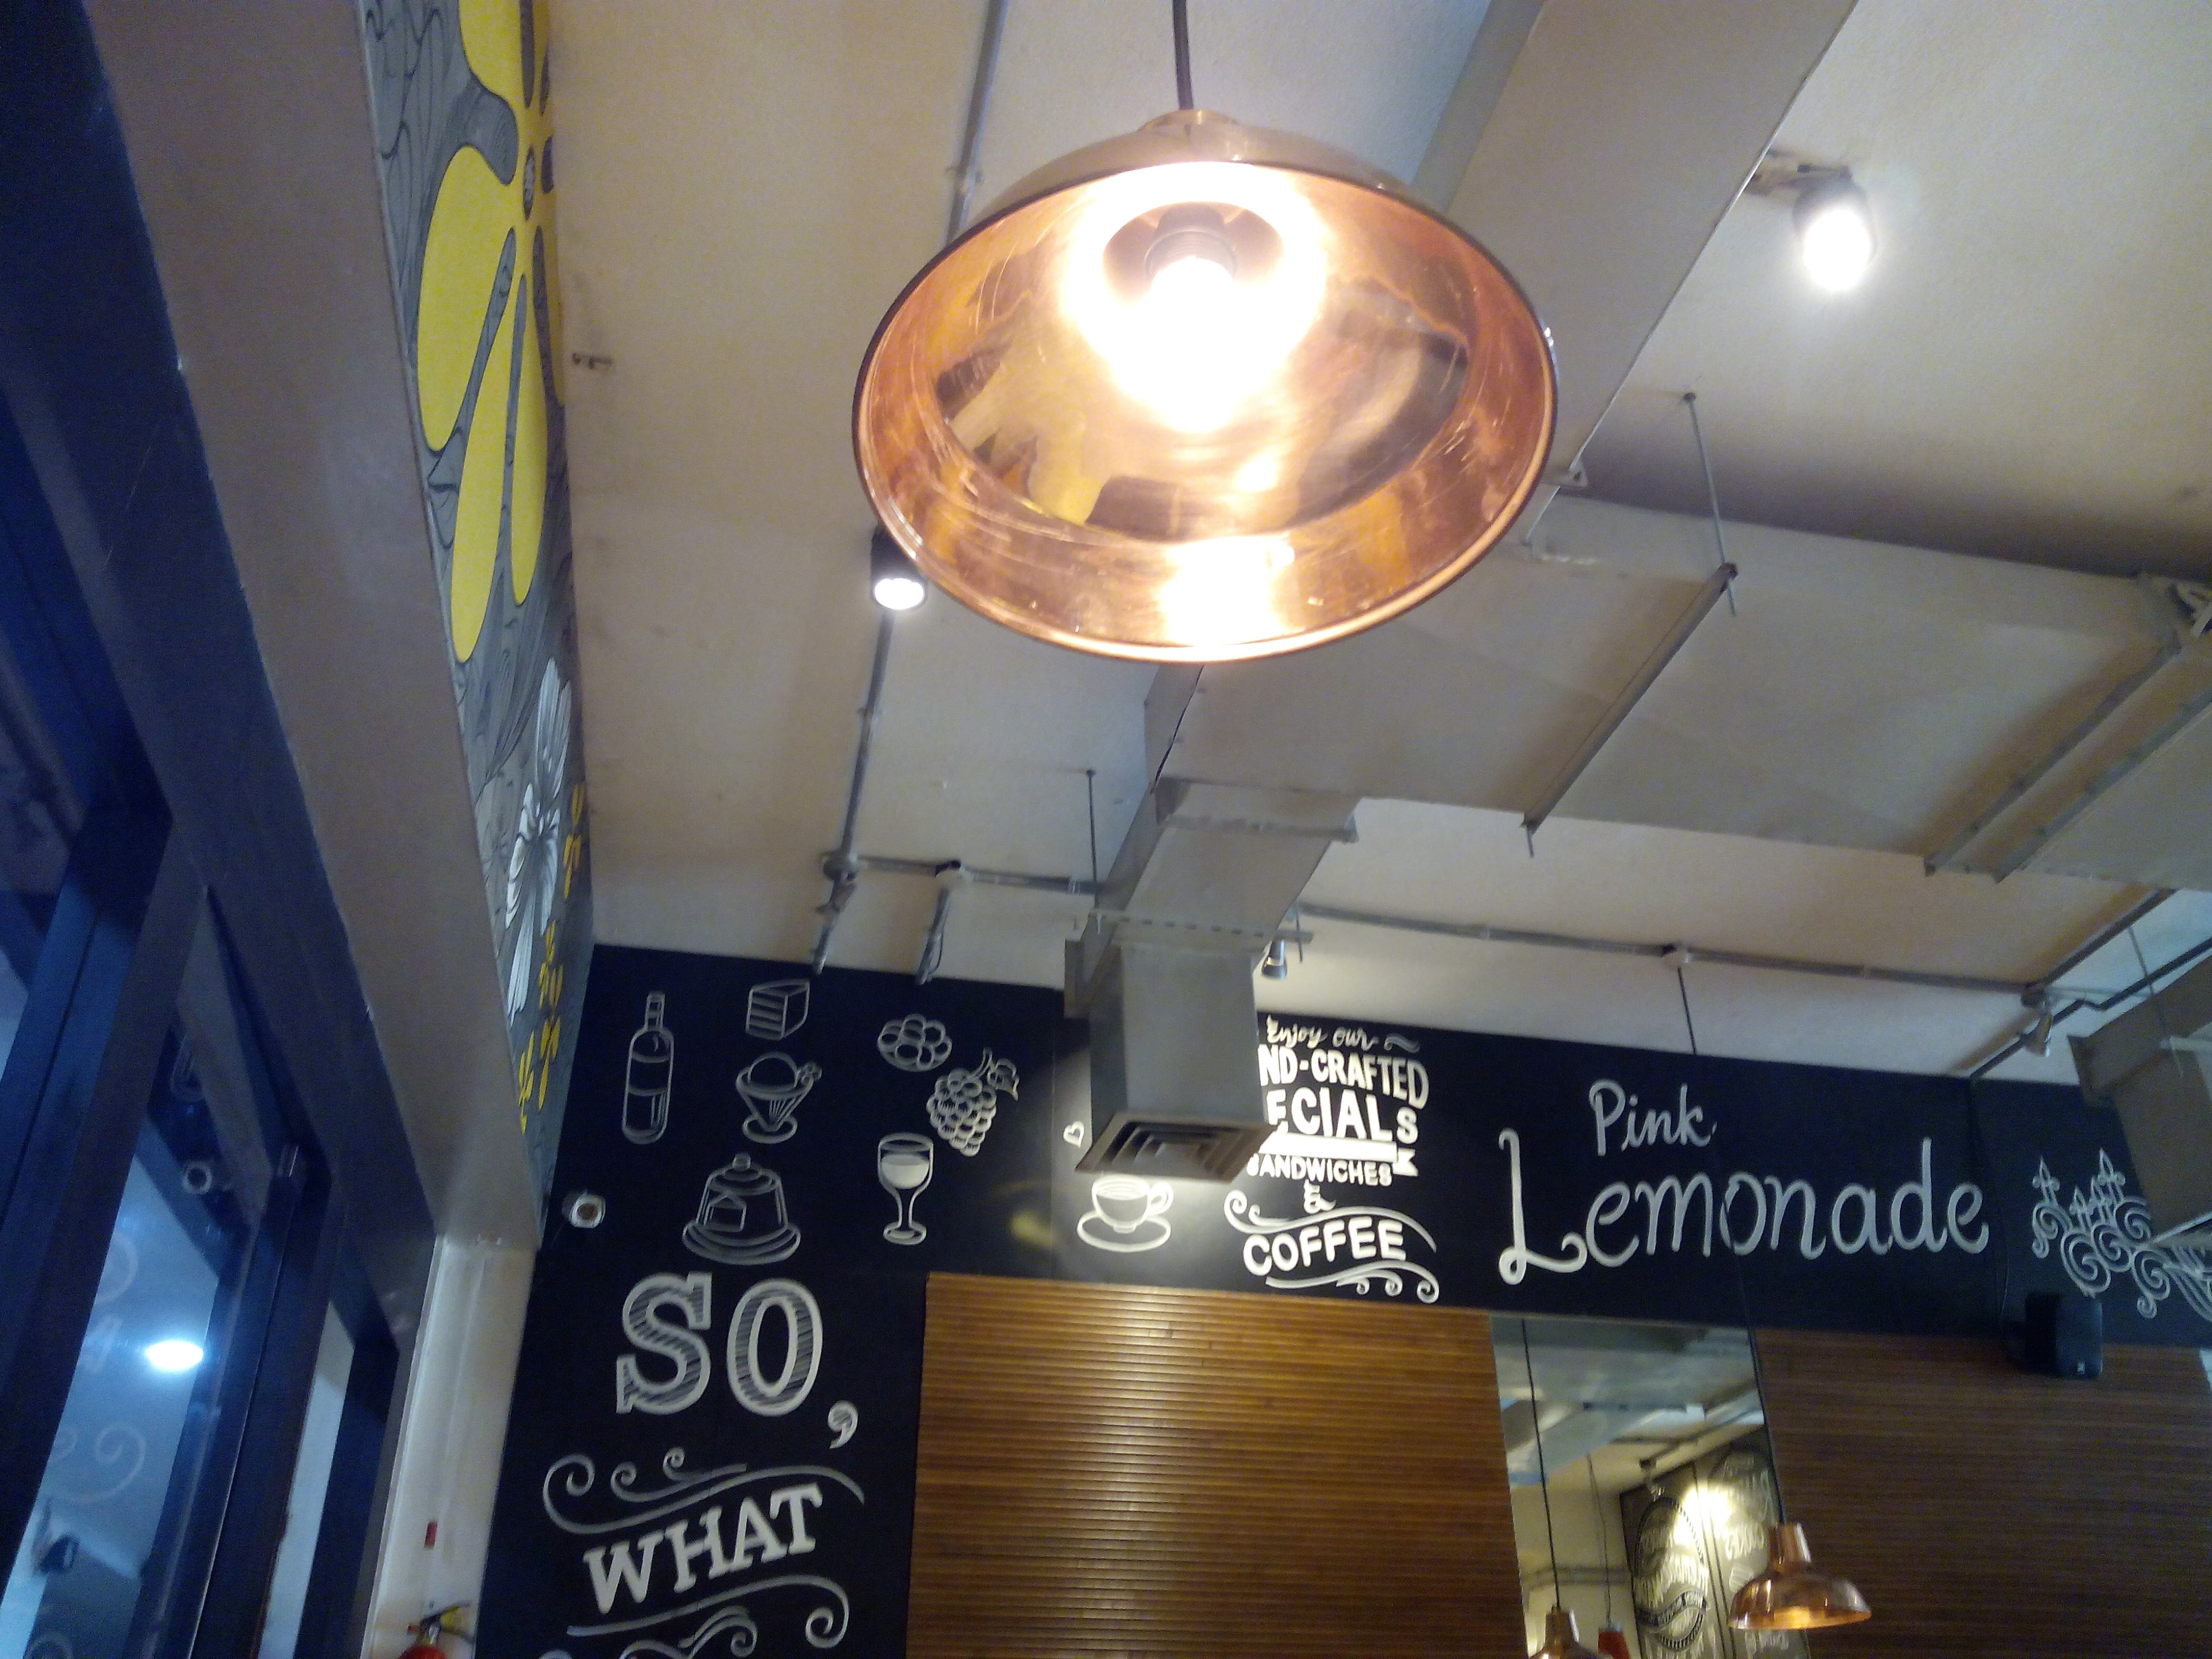
light, ceiling, room, lighting